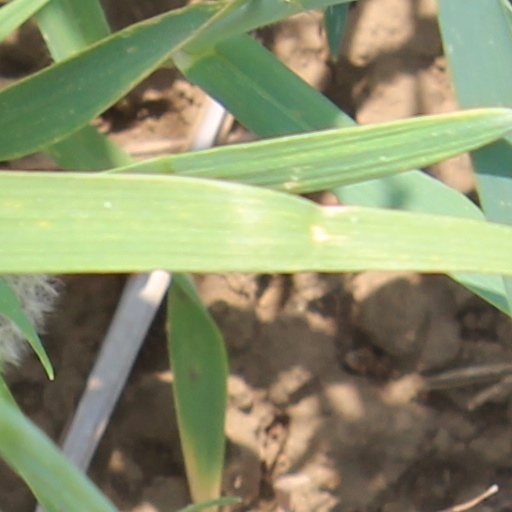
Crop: wheat